Dharmarajika Stupa

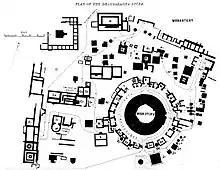
Plan of the Dharmarajika Stupa.

The site was devastated by the White Huns in the 5th century CE, and then abandoned. Subsequent rulers, such as the Hun king Mihirakula, persecuted the region's Buddhists. Under his reign, over a thousand Buddhist monasteries throughout Gandhara are said to have been destroyed. The White Huns destroyed not only Taxilan sites, but also devastated nearby Peshawar.